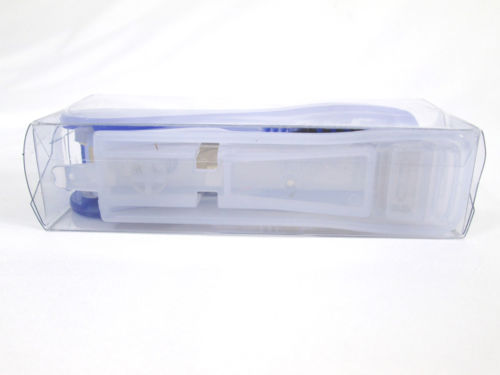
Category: stapler